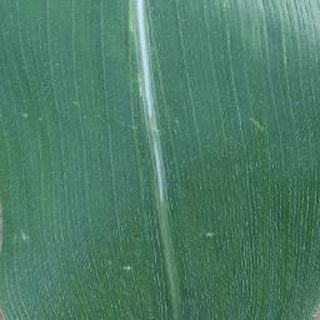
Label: healthy_corn